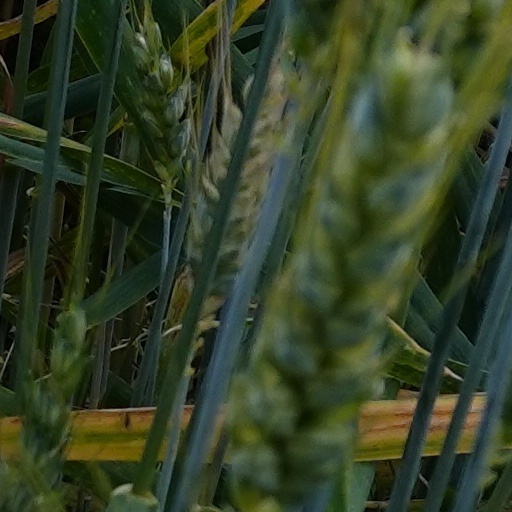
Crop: wheat